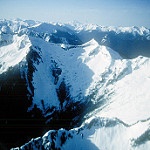
Scene: Outdoor